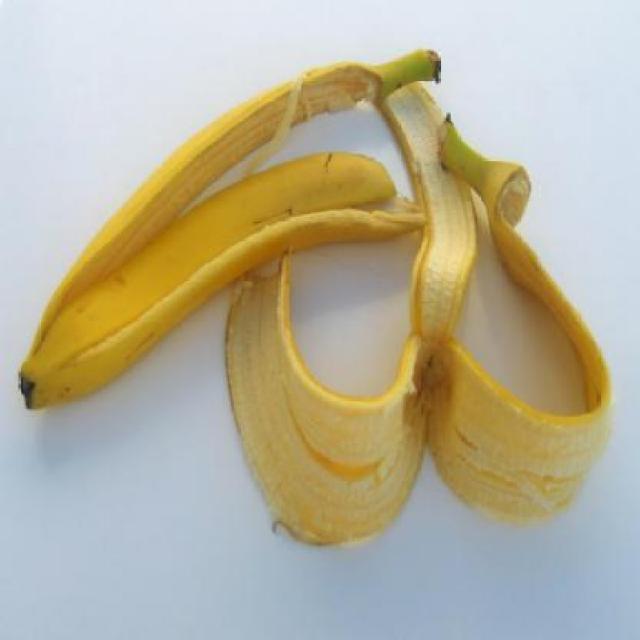
Label: bananas